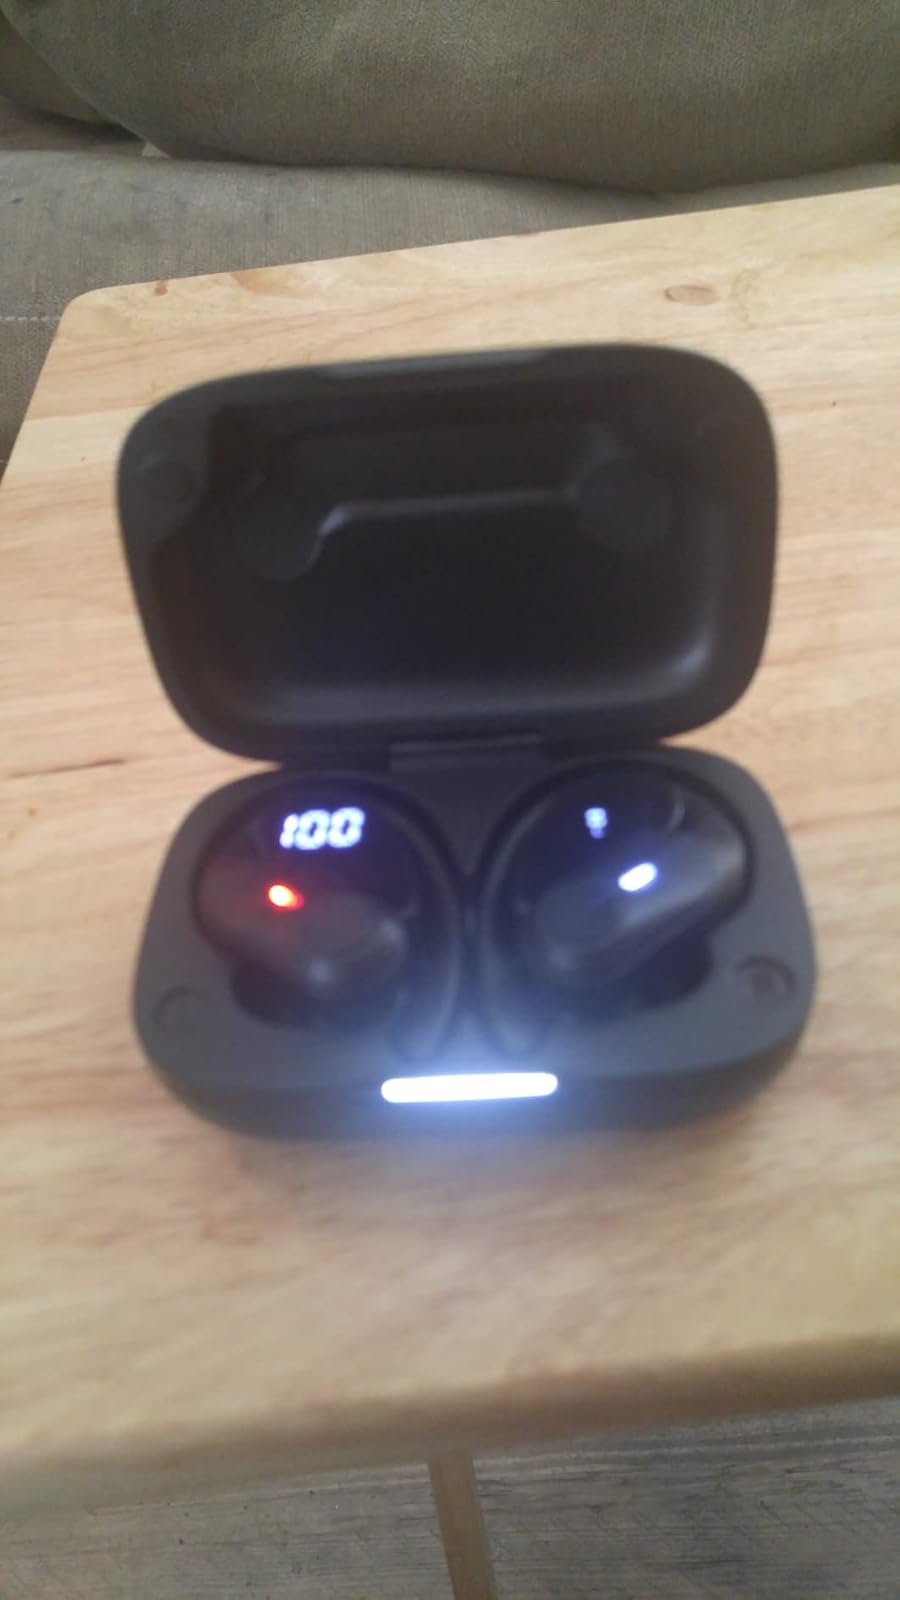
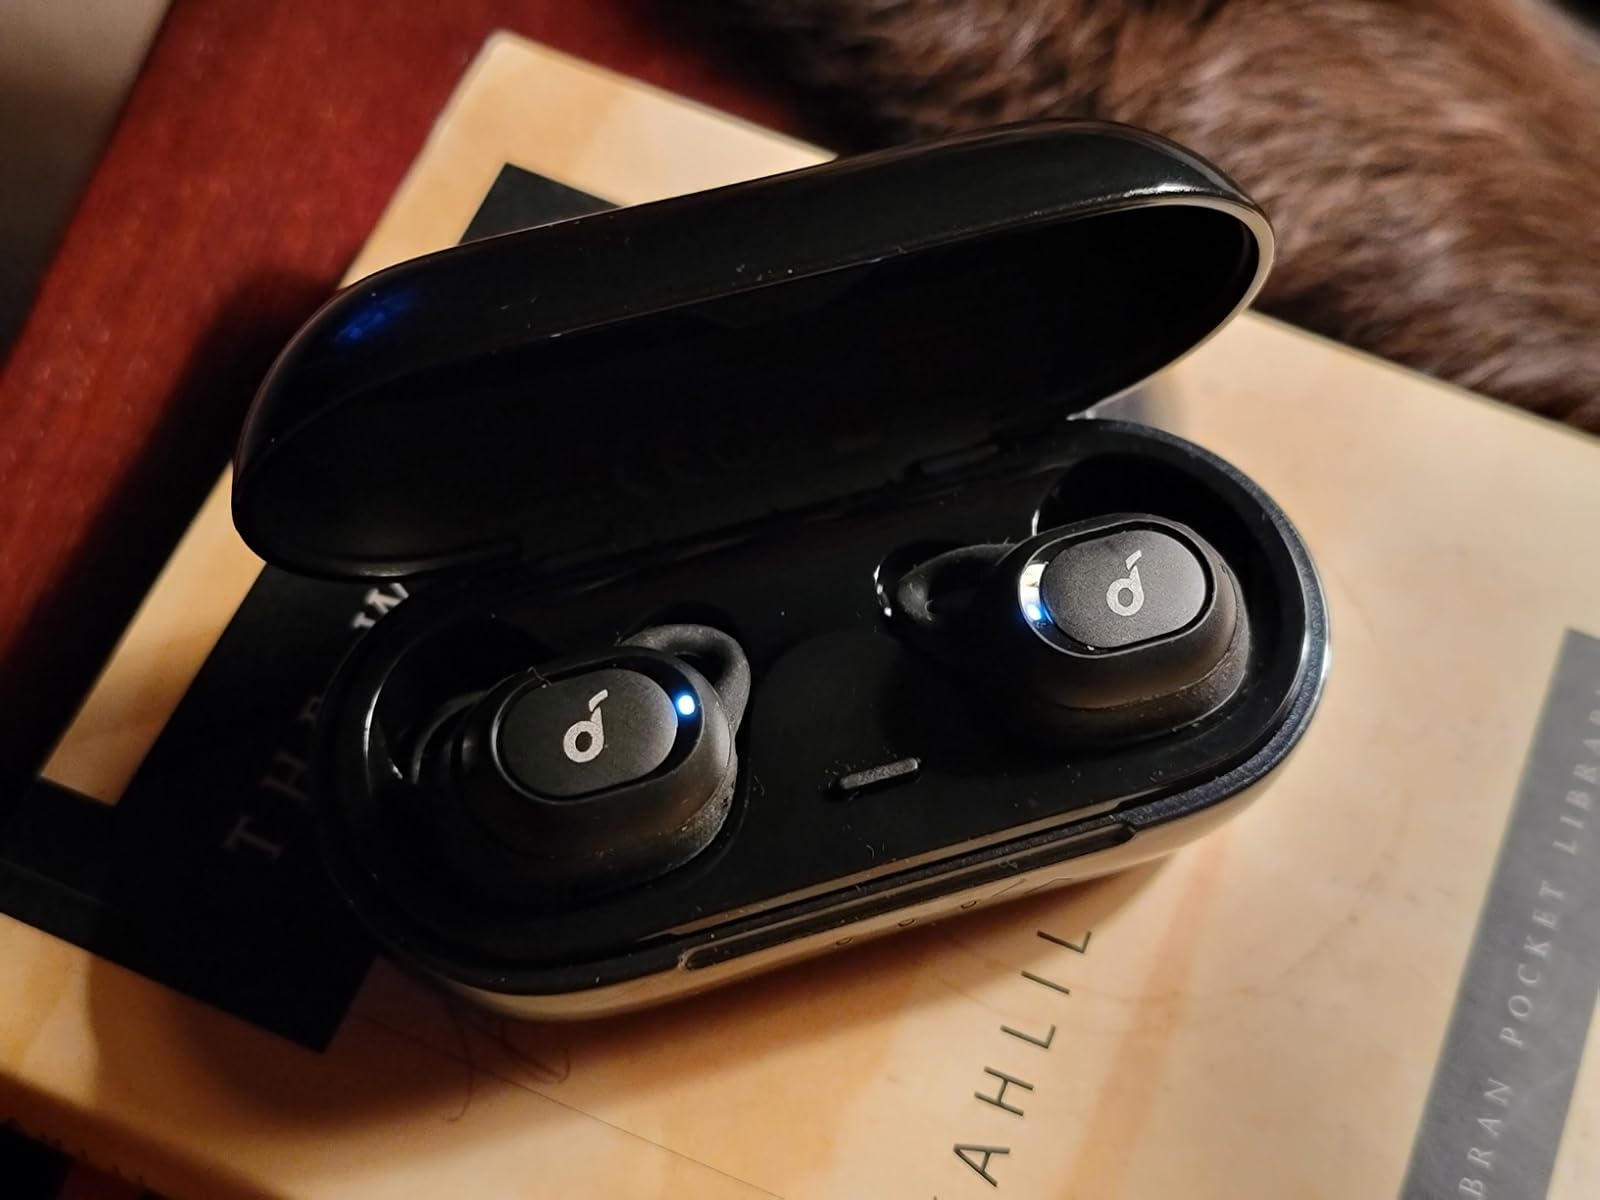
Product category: earbuds
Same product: no